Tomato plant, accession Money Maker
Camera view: horizontal (90 deg, fisheye); turntable rotation: 60 degrees
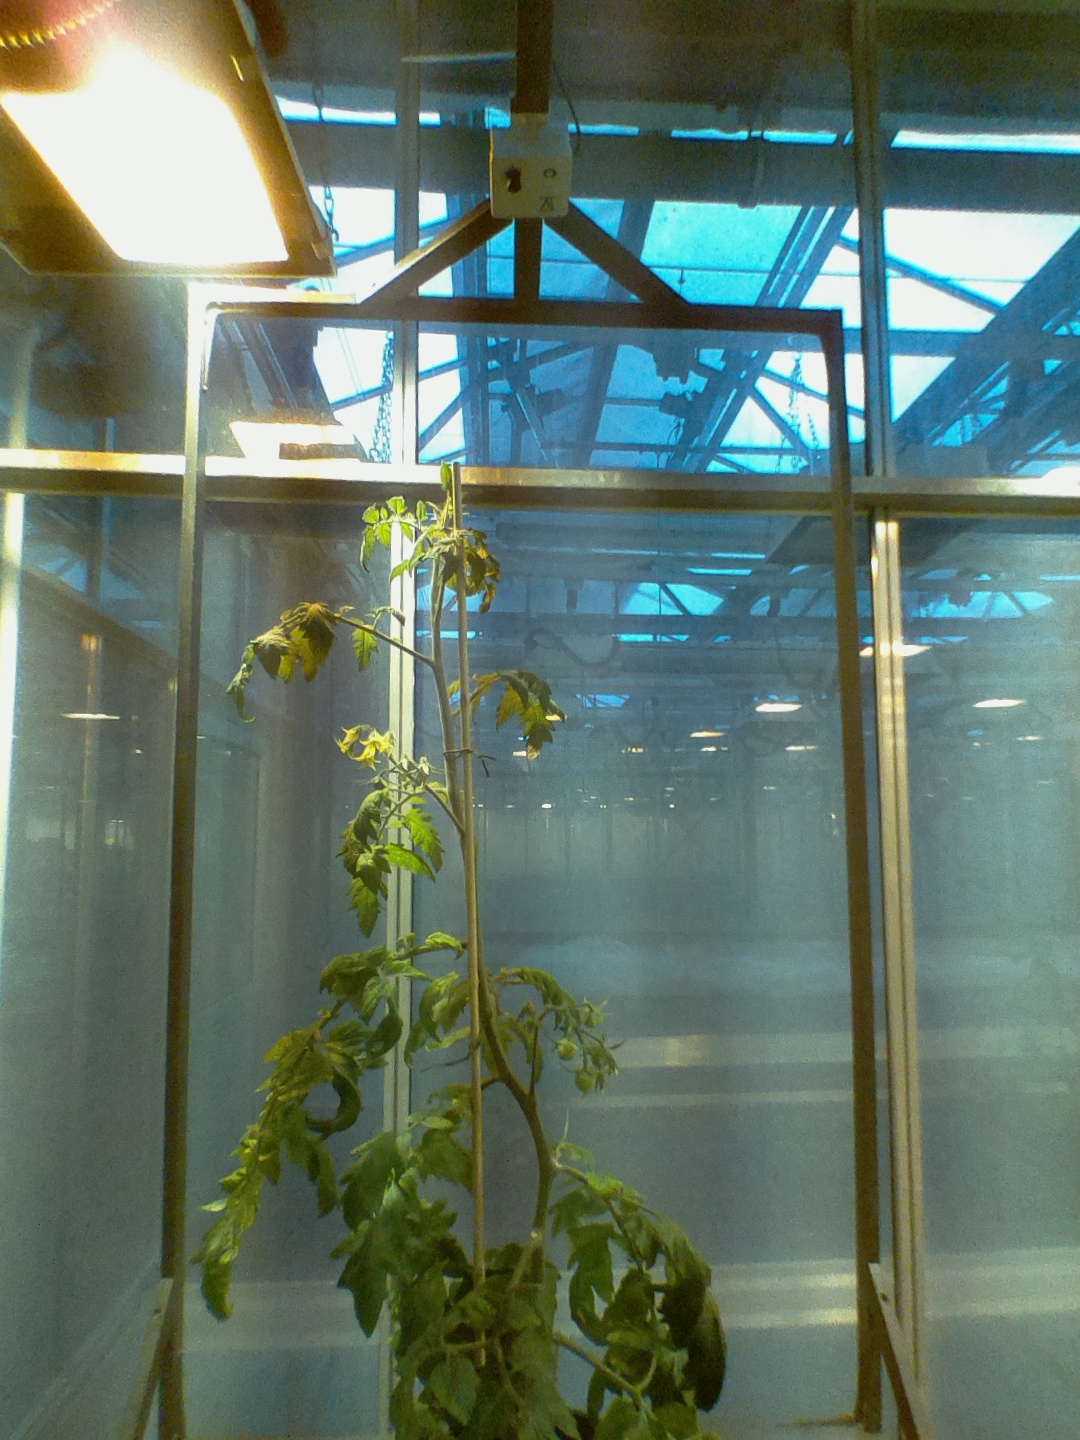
BBCH growth stage 71: 10%-20% of final fruit size